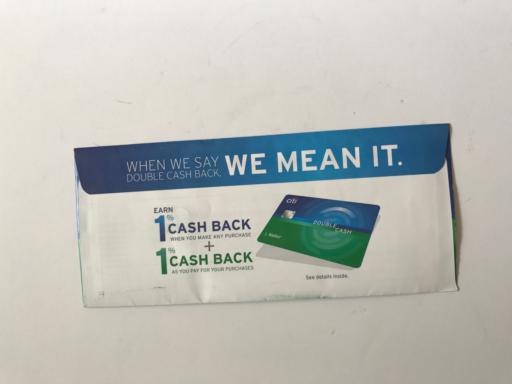
Waste category: paper